Windsor, Ontario Streetcar System

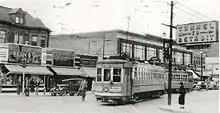
Streetcars in downtown Windsor in 1938, at the intersection of Ouellette Avenue and Wyandotte Street.

Windsor, Ontario was the first Canadian city with an electric street car system, which was introduced in 1886. Other Canadian cities soon followed suit, with St. Catharines in 1887 and Toronto in 1889. By World War I, nearly 50 Canadian cities had streetcar systems in place. By the time Windsor's streetcar system was dismantled in 1937, the system's scale was extensive and it serviced all 5 of the major riverfront communities of Windsor, Ford City (East Windsor), Sandwich, Walkerville and Ojibway.